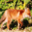
Label: fox